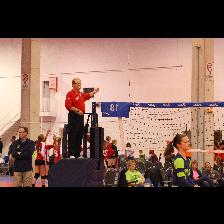
Label: Human